Laser Hawk

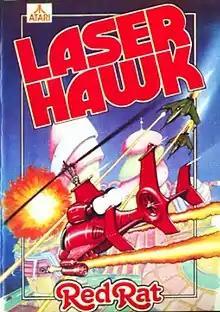

Laser Hawk is a horizontally scrolling shooter for Atari 8-bit computers published by UK-based Red Rat Software. It was created in Dunedin, New Zealand by programmer Andrew Bradfield and artist Harvey A. Kong Tin.